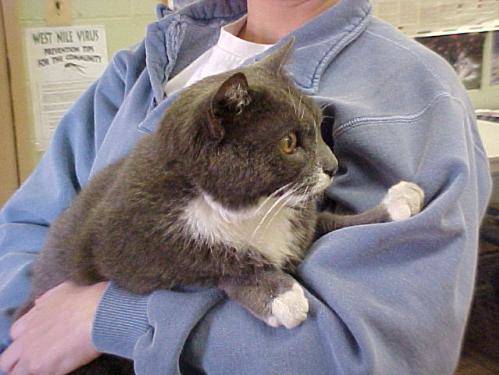
Label: cat